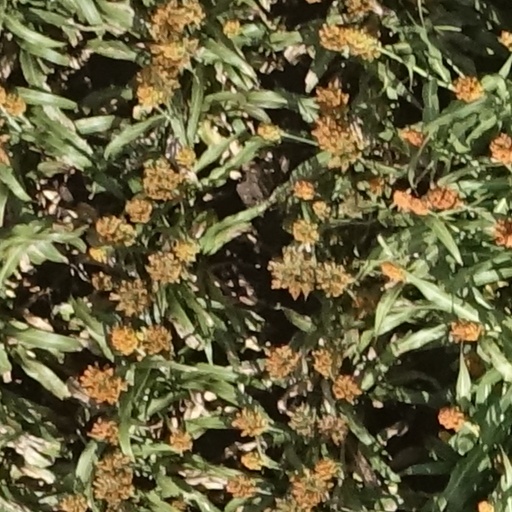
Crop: sorghum